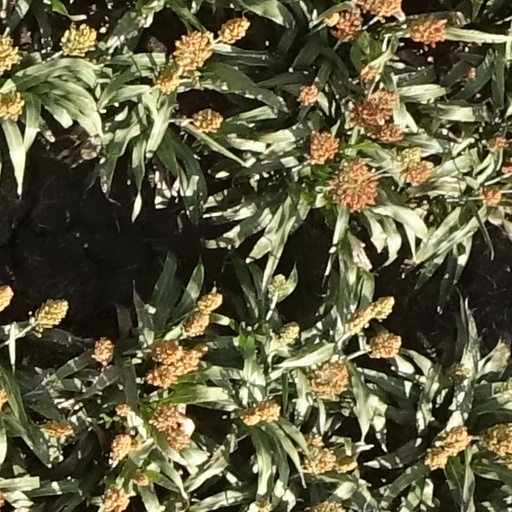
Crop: sorghum